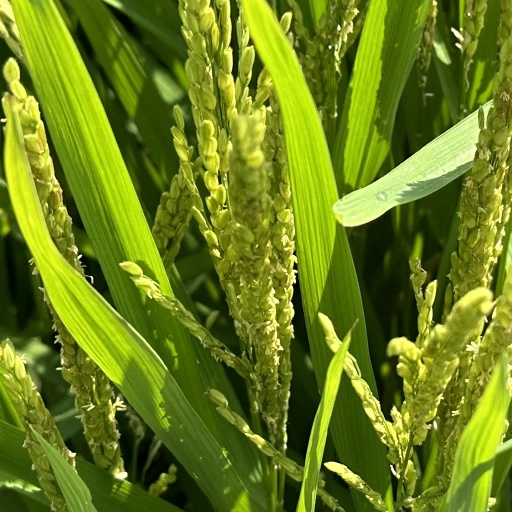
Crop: rice